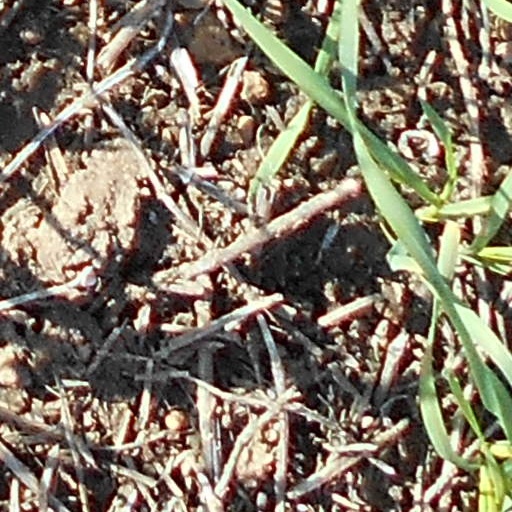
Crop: wheat